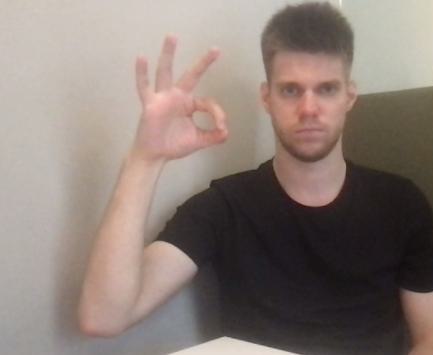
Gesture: ok